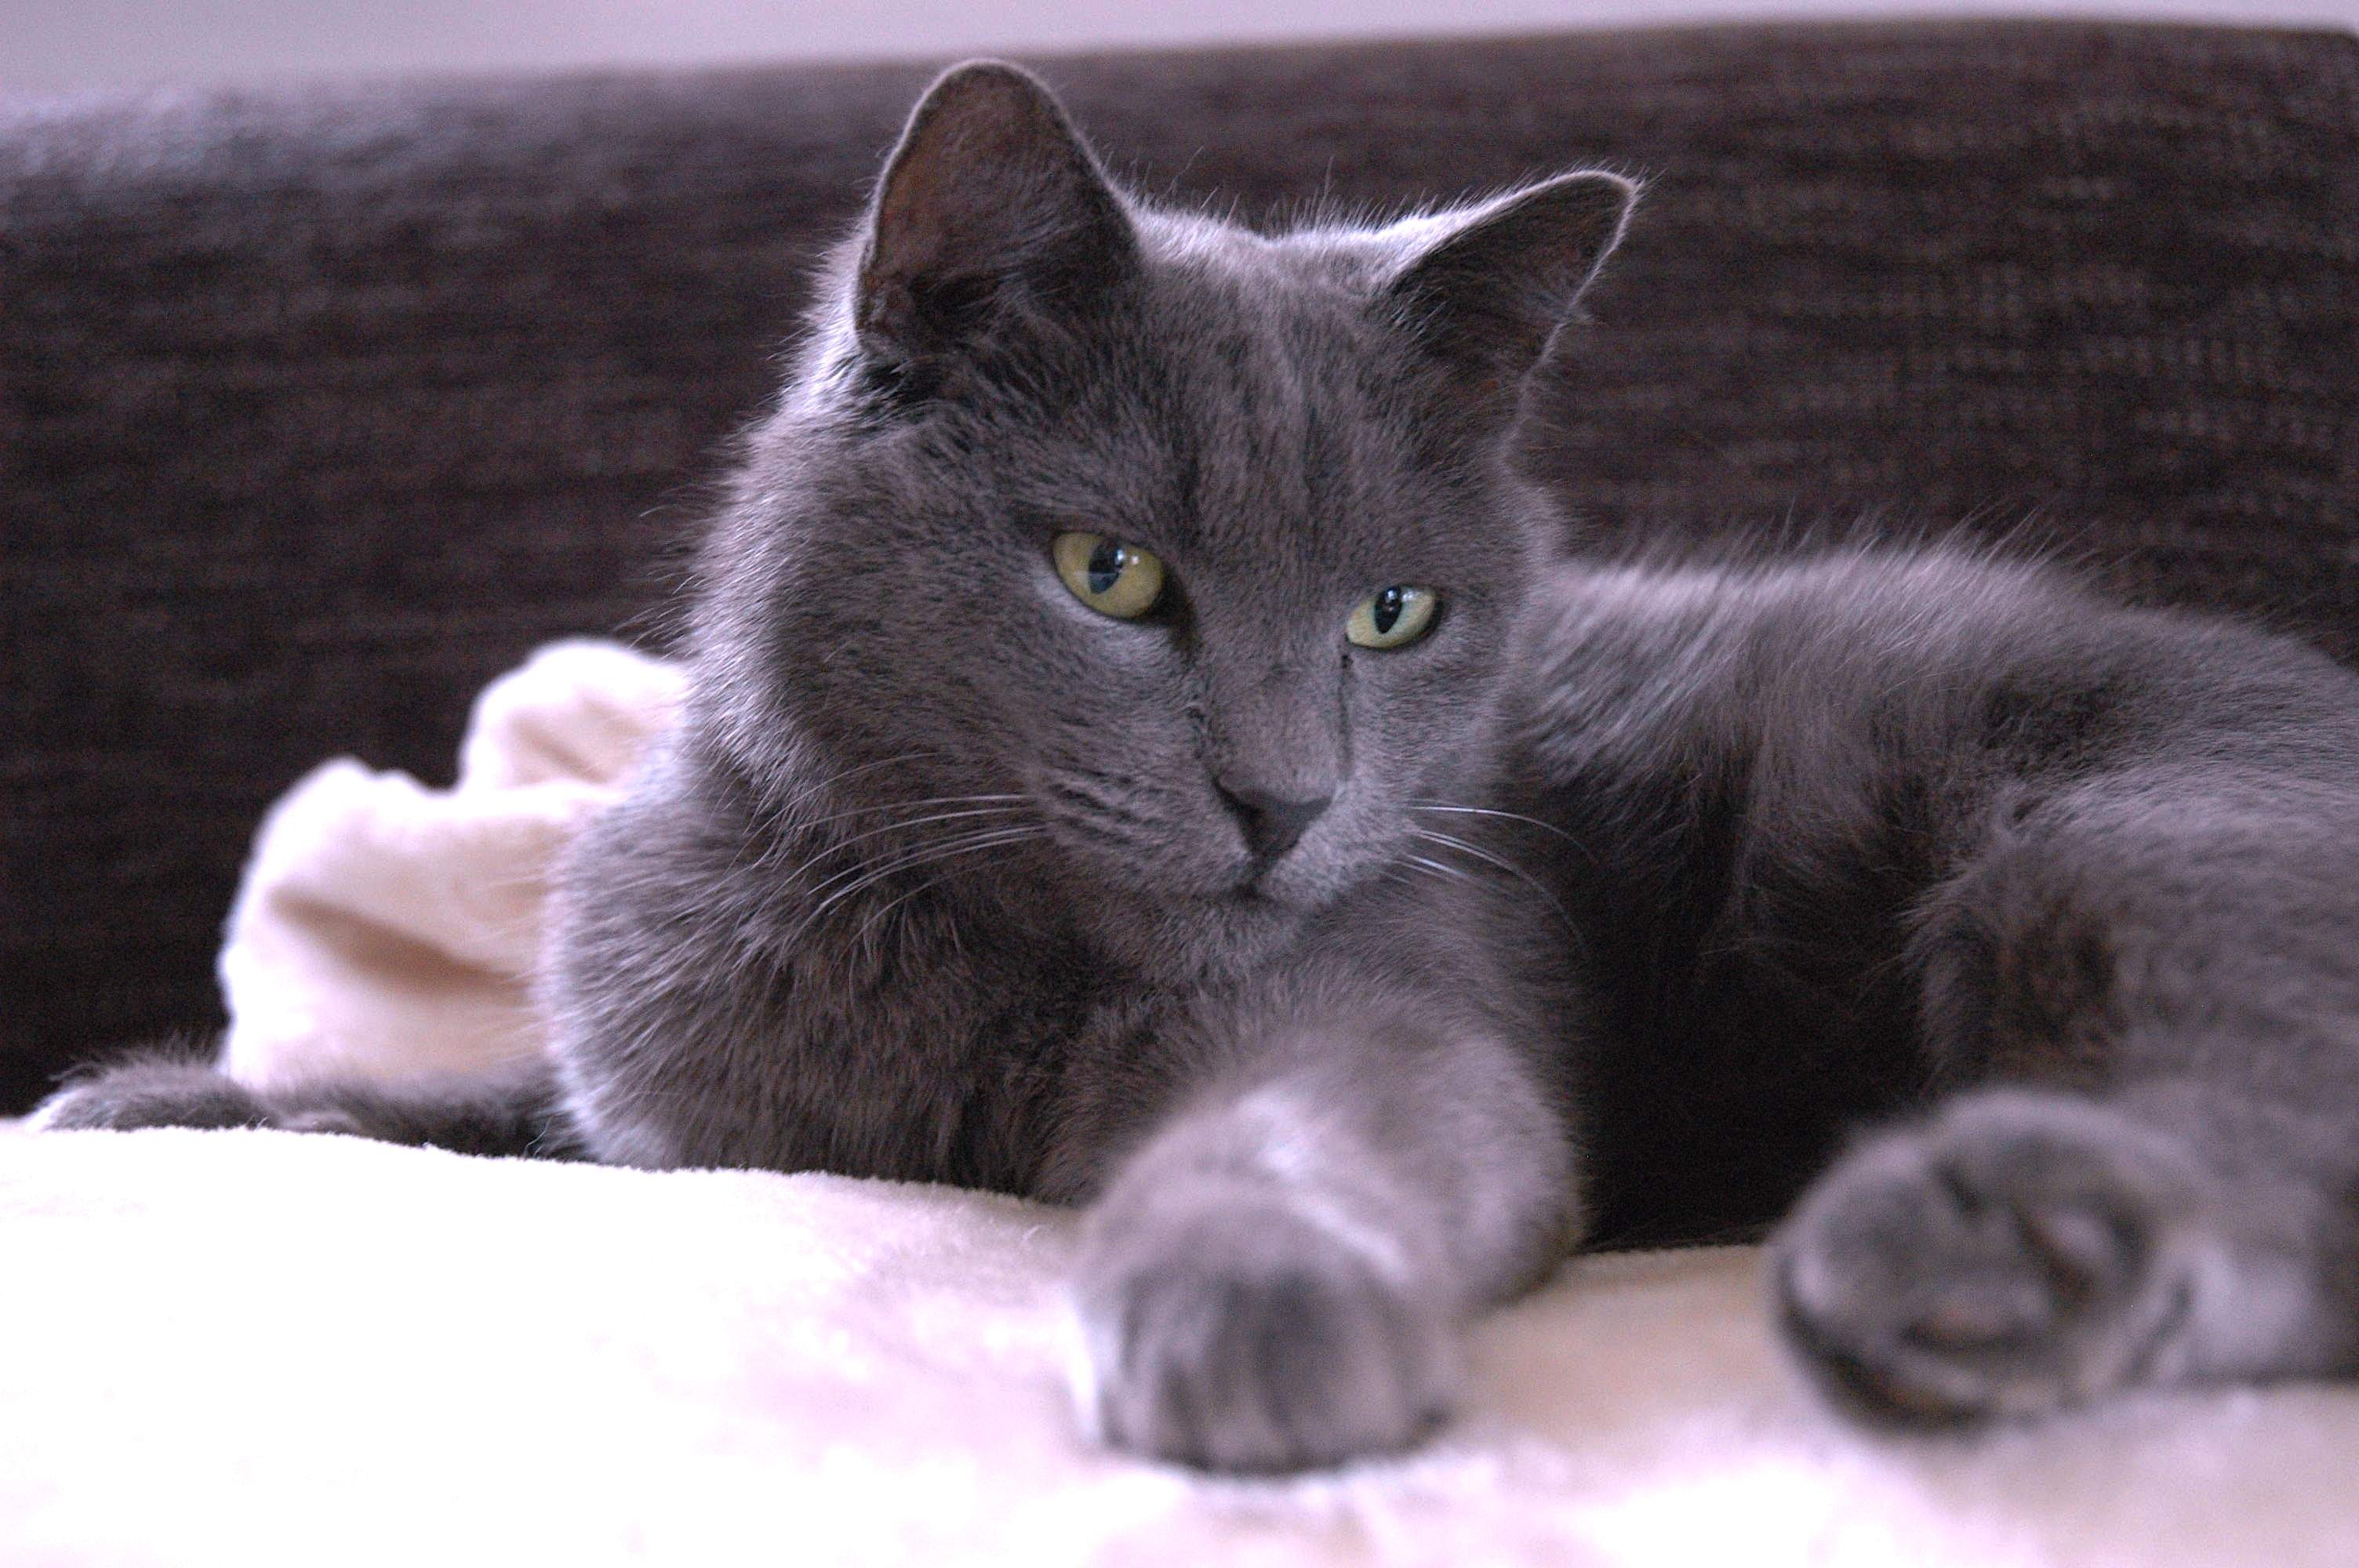
cat, mammal, fauna, whiskers, grey, vertebrate, british shorthair, green eyes, european shorthair, chartreux, russian blue, korat, carthusian, small to medium sized cats, cat like mammal, carnivoran, nebelung, domestic short haired cat, domestic long haired cat, british semi longhair